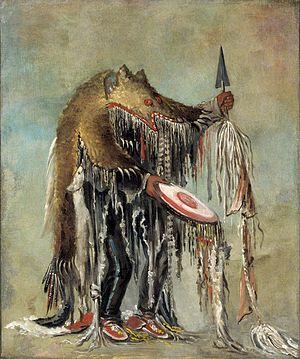
La Confédération des Pieds-Noirs, également connue sous le nom anglais de Blackfoot Confederacy, comprend trois tribus nord-amérindiennes des Grandes Plaines de l'Alberta au Canada et du Montana aux États-Unis : les Siksikas, les Pikunis et les Gens-du-Sang. Dans leur propre langue, le pied-noir, ils se nomment Niitsítapi. Ces trois nations partagent depuis plusieurs siècles de nombreuses caractéristiques linguistiques, socio-culturelles et économiques. Ils sont traditionnellement des chasseurs de bison, comme les autres Indiens des Plaines, et ils ont longtemps été considérés comme de redoutables guerriers. Ensemble, ils forment une confédération politique, parfois étendue aux tribus des Tsuu T'ina et des Atsinas. Depuis le XIXᵉ siècle, ils vivent principalement dans quatre réserves, trois au Canada et une aux États-Unis. En 2013, leur population totale était de plus de 49 500 individus.